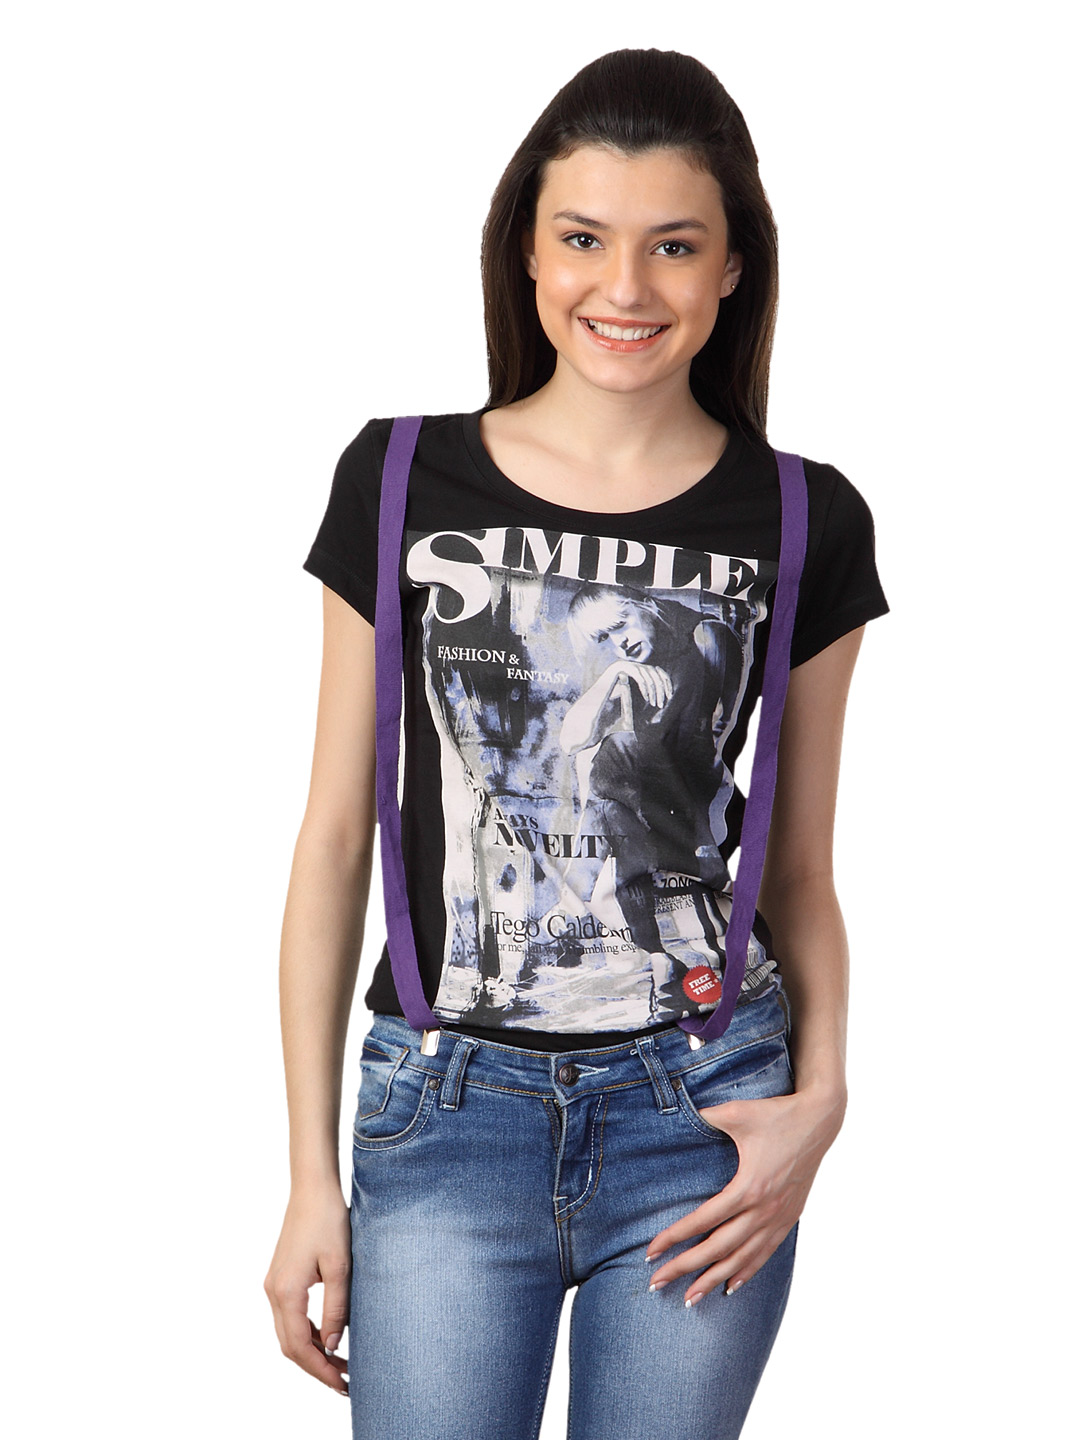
Flying Machine Women Black T-shirt
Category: Apparel / Topwear / Tshirts
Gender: Women
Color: Black
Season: Summer 2012
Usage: Casual